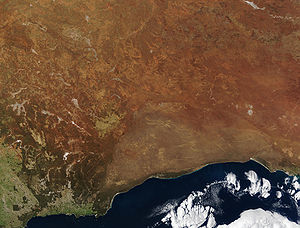
Nullarbor Plain
NASA - Visible Earth, Nullarbor. Det egentlige Nullarbor er det lyse halvformede område lige ved kysten. Fotografi taget af Terra den 19. august 2002
Nullarbor Plain er en del af et fladt, næsten træløst, tørt eller halvtørt landskab i det sydlige Australien, ud til kysten ved den australske bugt og med Victoriaørkenen mod nord. Området består af verdens største kalksten i et stykke med et areal på omkring 200.000 kvadratkilometer. Nullarbor Plain er 1.100 kilometer på sit bredeste sted fra øst med vest mellem South Australia og Western Australia.